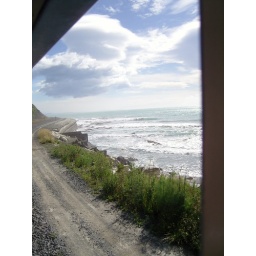
in the open train car